Rpmdrake

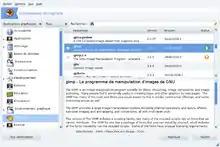
RPMDrake

rpmdrake is a graphical interface to urpmi, which permits the installation of software packages. It is provided as part of Mandriva Linux, Mageia and ROSA for package installation.